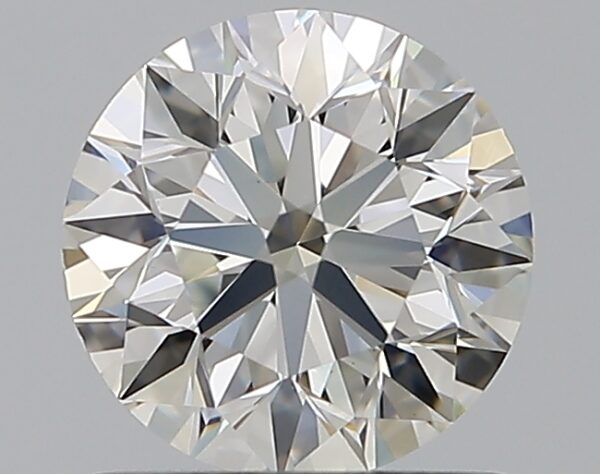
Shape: round
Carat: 0.9
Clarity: VS1
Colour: I
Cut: EX
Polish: EX
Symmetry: EX
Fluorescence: M
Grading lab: GIA
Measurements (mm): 6.09 x 6.12 x 3.87